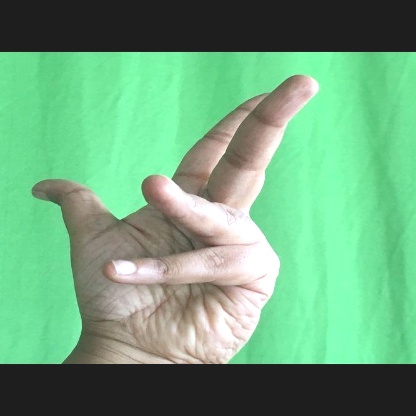
Mudra: Alapadmam